Type 277 radar

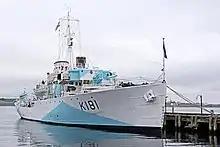
The 271 was protected by a unique "lantern" radome and mounted directly to the roof of the radar operator's cabin. Here it is seen on HMCS "Sackville".

The Type 271 was one of the first microwave-frequency radars to reach service, with the first example entering testing in March 1941 and being declared operational in May. At this time, the entire field of microwaves was in its infancy, the requisite cavity magnetron and sealed crystal detectors having been developed only a year earlier. Nevertheless, the 271 proved to be an extremely useful device, small enough to fit on corvettes and having enough optical resolution to detect a U-boat within about .